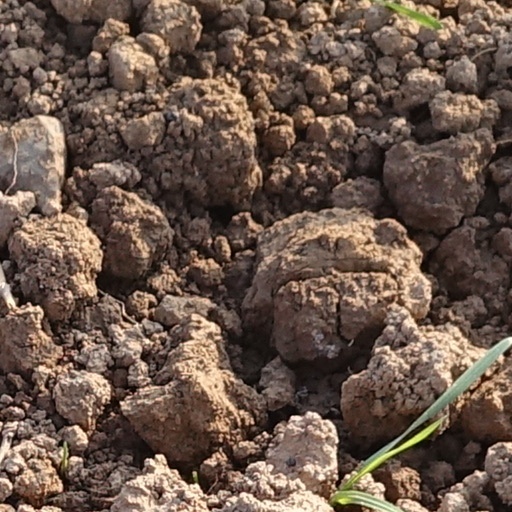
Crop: wheat